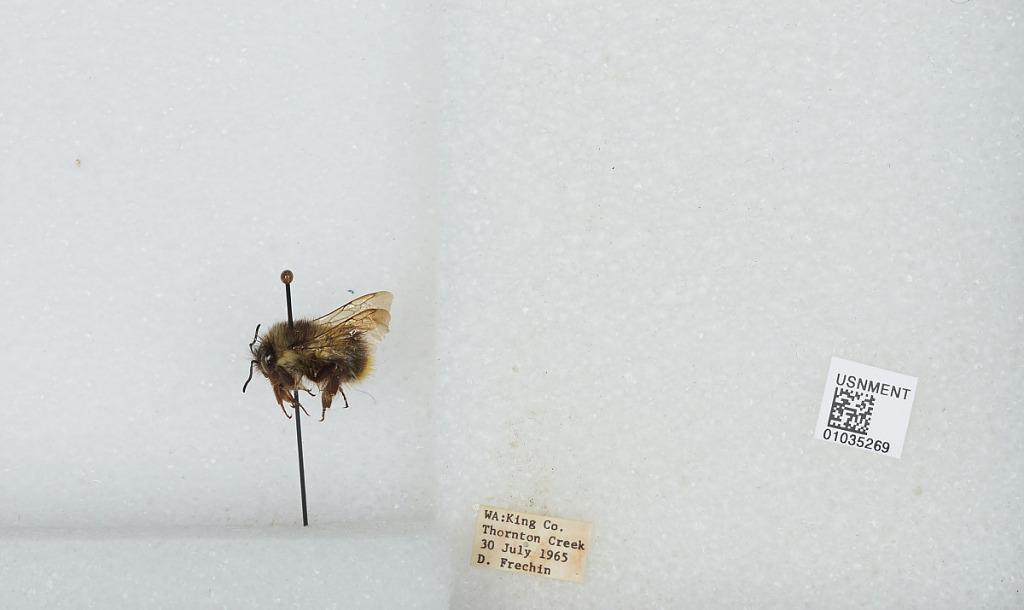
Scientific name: Bombus (Pyrobombus) mixtus Cresson
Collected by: D. Frechin
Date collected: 1965-7-30
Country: United States
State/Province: Washington
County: King
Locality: Thornton Creek
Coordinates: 47.7031, -122.309